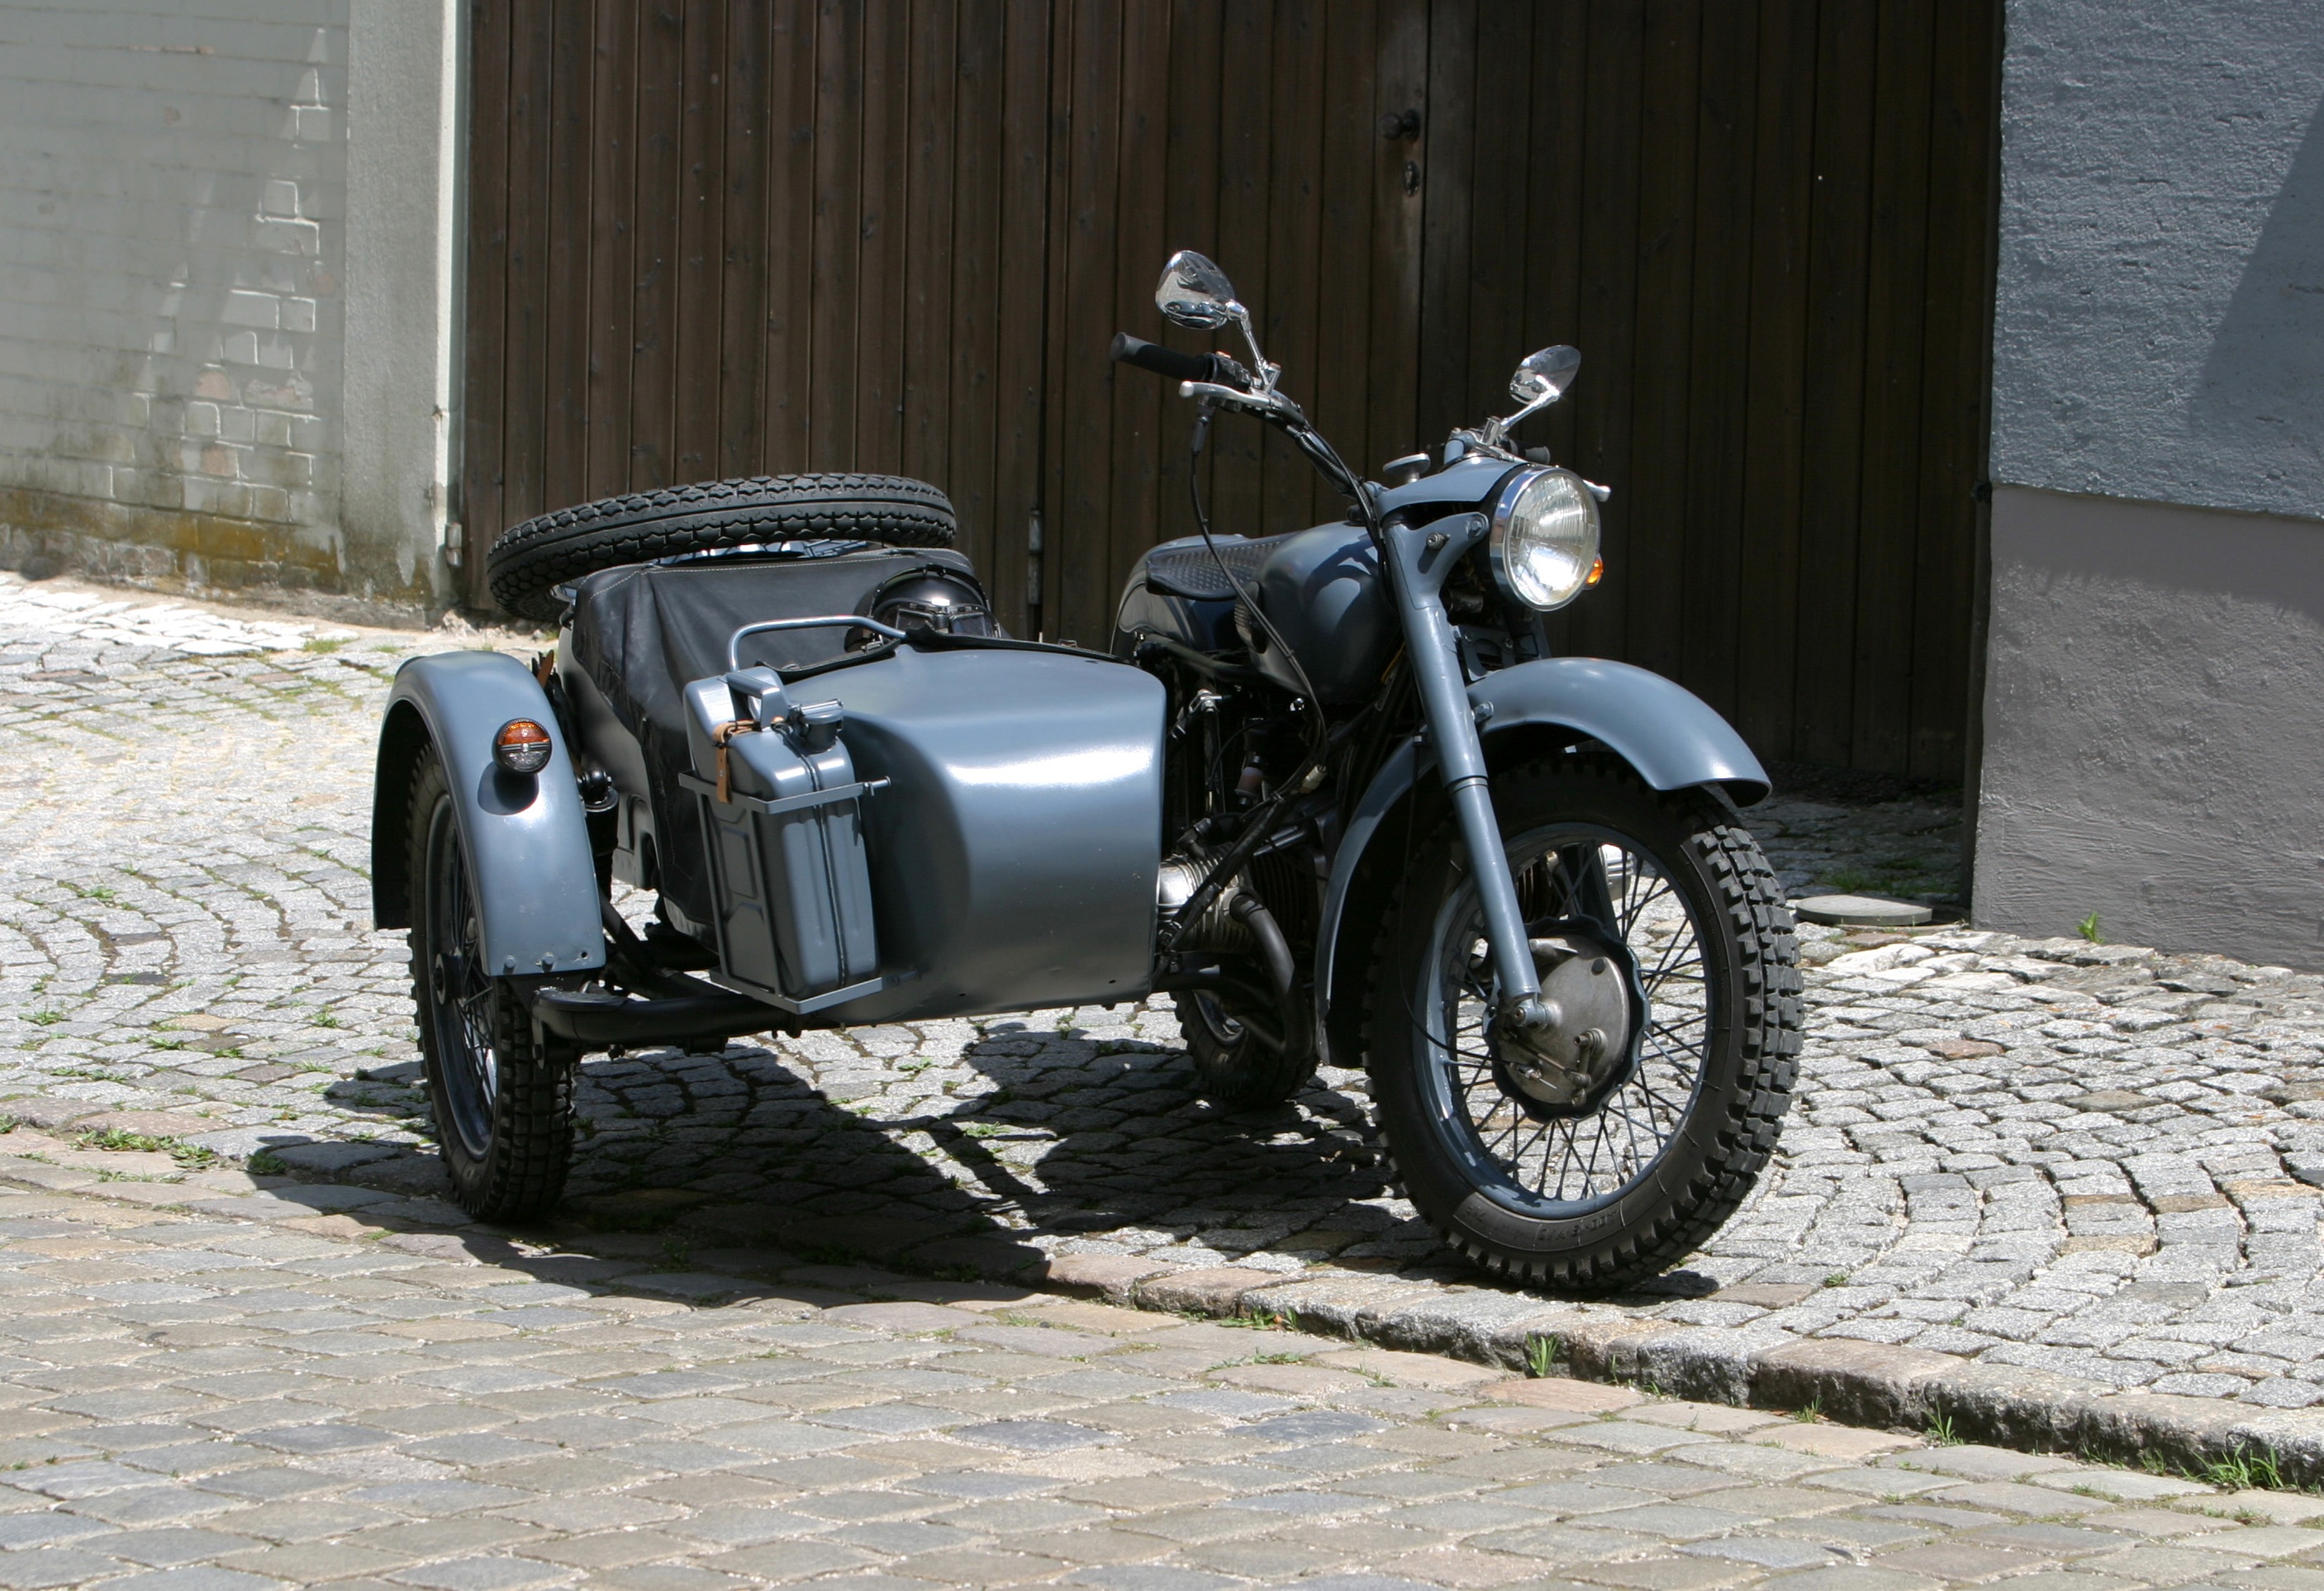
car, wheel, vehicle, motorcycle, oldtimer, bmw, sidecar, cruiser, motorcycling, old motorcycle, historic motorcycle, land vehicle, automobile make